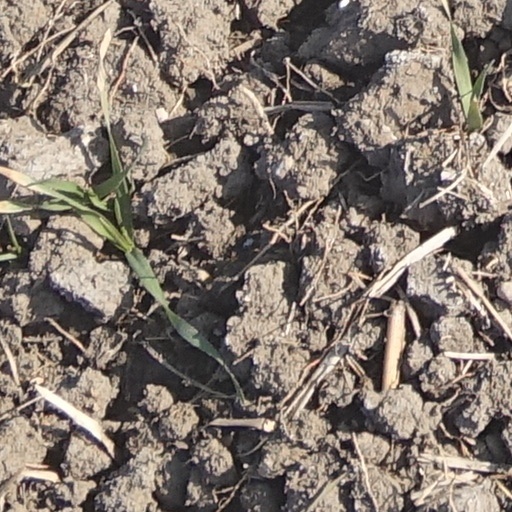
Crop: wheat